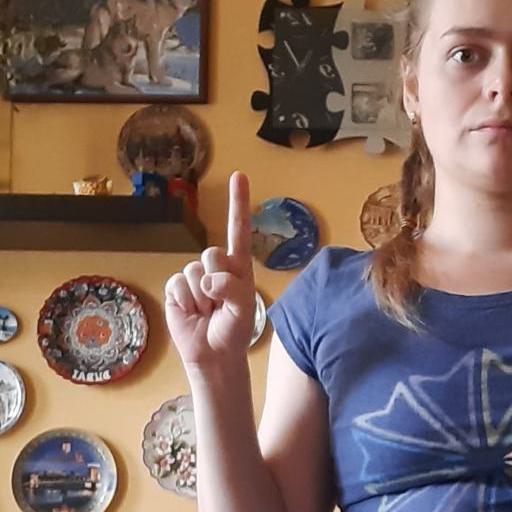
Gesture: one